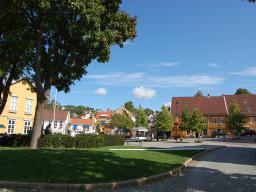
Label: Background_without_leaves